Insects in religion

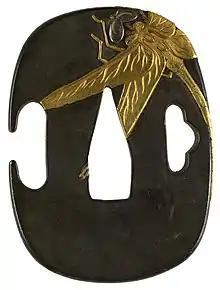
Japanese "tsuba" with a dragonfly, 1931

In Ancient Egyptian religion, the dung beetle now known as "Scarabaeus sacer" (formerly "Ateuchus sacer") was revered as sacred, as Charles Darwin noted in "On the Origin of Species", describing the genus "Ateuchus" as the "sacred beetle of the Egyptians." To them, the insect was a symbol of Khepri, the early morning manifestation of the sun god Ra, from an analogy between the beetle's behaviour of rolling a ball of dung across the ground and Khepri's task of rolling the sun across the sky. They accordingly held the species to be sacred. The Egyptians also observed young beetles emerging from the ball of dung, from which they mistakenly inferred that the female beetle was able to reproduce without needing a male. From this, they drew parallels with their god Atum, who also begat children alone.